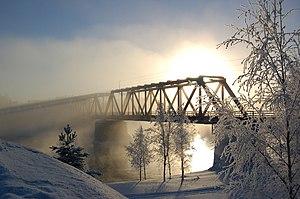
La brume qui monte du fleuve Oulujoki joue avec la lumière autour du pont ferroviaire de Vaalankurkku près de la gare de Vaala en Finlande. Suomi: Oulujoesta nouseva usva kietoo vaippaansa Vaalankurkun rautatiesillan Vaalan rautatieaseman länsipuolella. Svenska: Dimma från ån Oulujoki omgärdar Vaalankurkkus järnvägsbro nära stationen i Vaala, Finland.